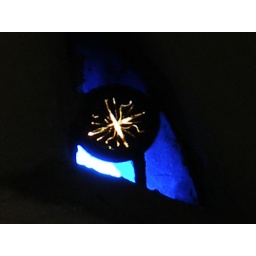
St Nicholas. Church of England. Medieval glass in the East window of the Chancel